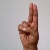
The image shows a hand gesture representing the letter 'U' in Indian Sign Language.